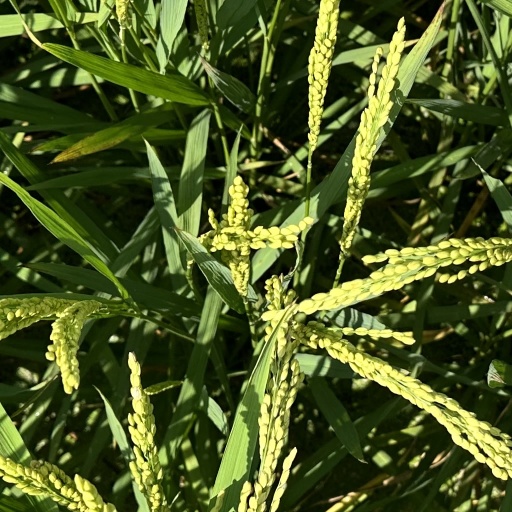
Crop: rice